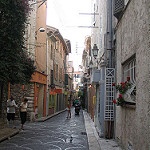
Label: street